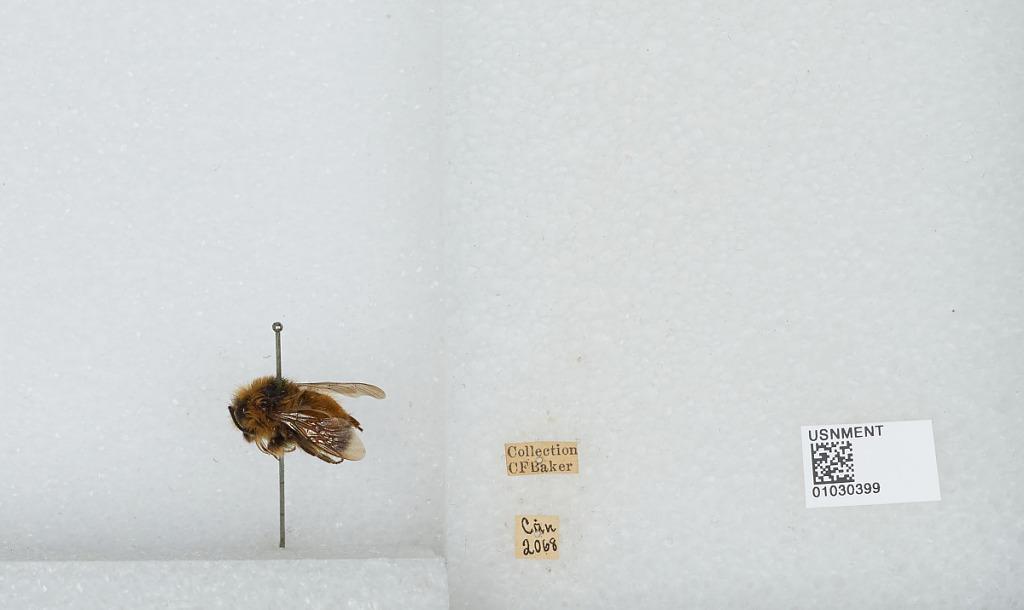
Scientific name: Bombus (Pyrobombus) ternarius Say
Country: Canada